Lendorf

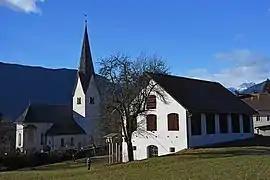
St. Peter in Holz, church and museum of Teurnia.

Situated in the Drava valley west of Spittal an der Drau, Lendorf is the site of an ancient town with about 30,000 inhabitants called "Teurnia" (later "Tiburnia"), that arose about 50 and in the 5th century became the capital of the Roman province Noricum mediterraneum. The remains of the town including a Forum, a basilica, capitol, thermae and a temple dedicated to the Celtic god Grannus can be seen on a hill near the village of "Sankt Peter in Holz". Until its downfall during the Slavic settlement about 600 Teurnia was a centre of Early Christianity, being the seat of a bishop as mentioned by Eugippius in his biography of Saint Severinus, the "Apostle to Noricum". "Tiburnia" still is a titular see of the Roman Catholic Church.